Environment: real
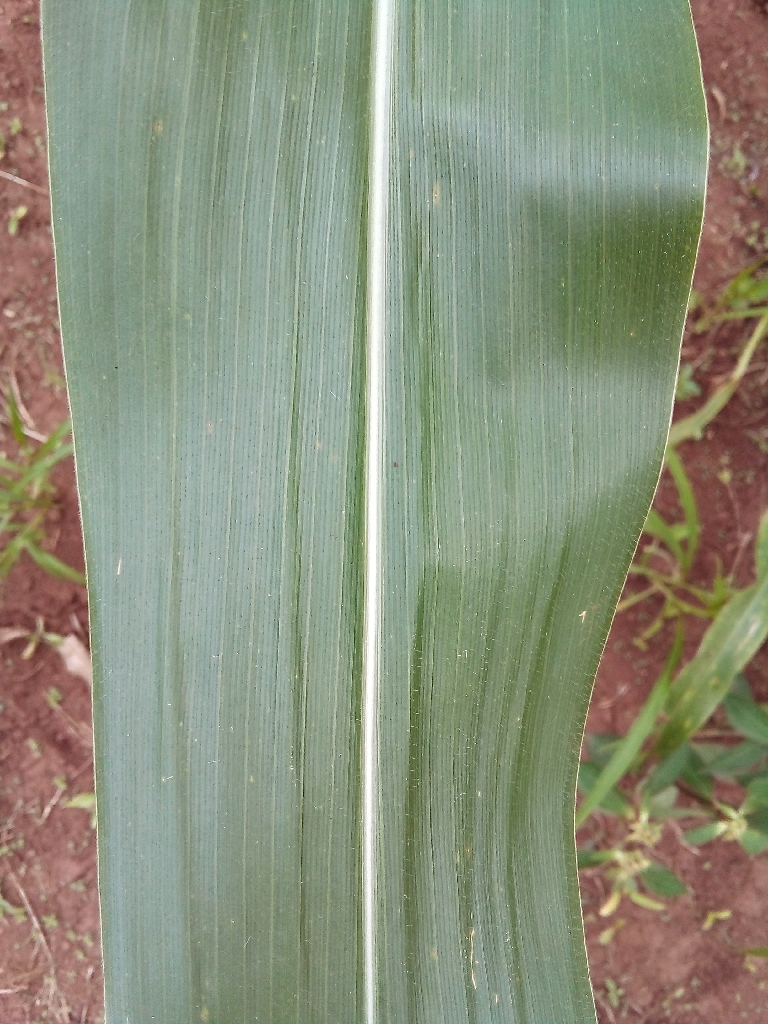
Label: healthy